USS Florida (BB-30)

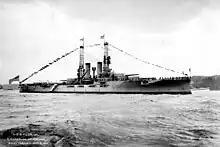
"Florida" in 1911 shortly after her completion

"Florida" was long overall and had a beam of and a draft of . She displaced as designed and up to at full load. The ship was powered by four-shaft Parsons steam turbines rated at and twelve coal-fired Babcock & Wilcox boilers, generating a top speed of . The ship had a cruising range of at a speed of . She had a crew of 1,001 officers and men.